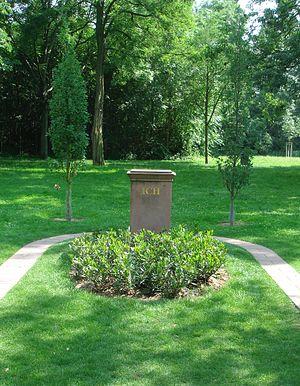
Hans Johann Georg Traxler est un peintre, dessinateur, illustrateur et auteur de livres pour enfants allemand.